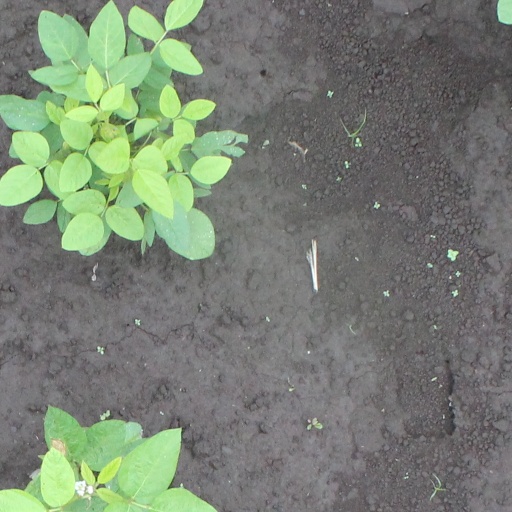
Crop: soybean